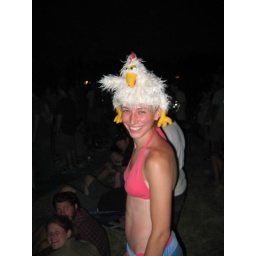
Chick in a chicken hat